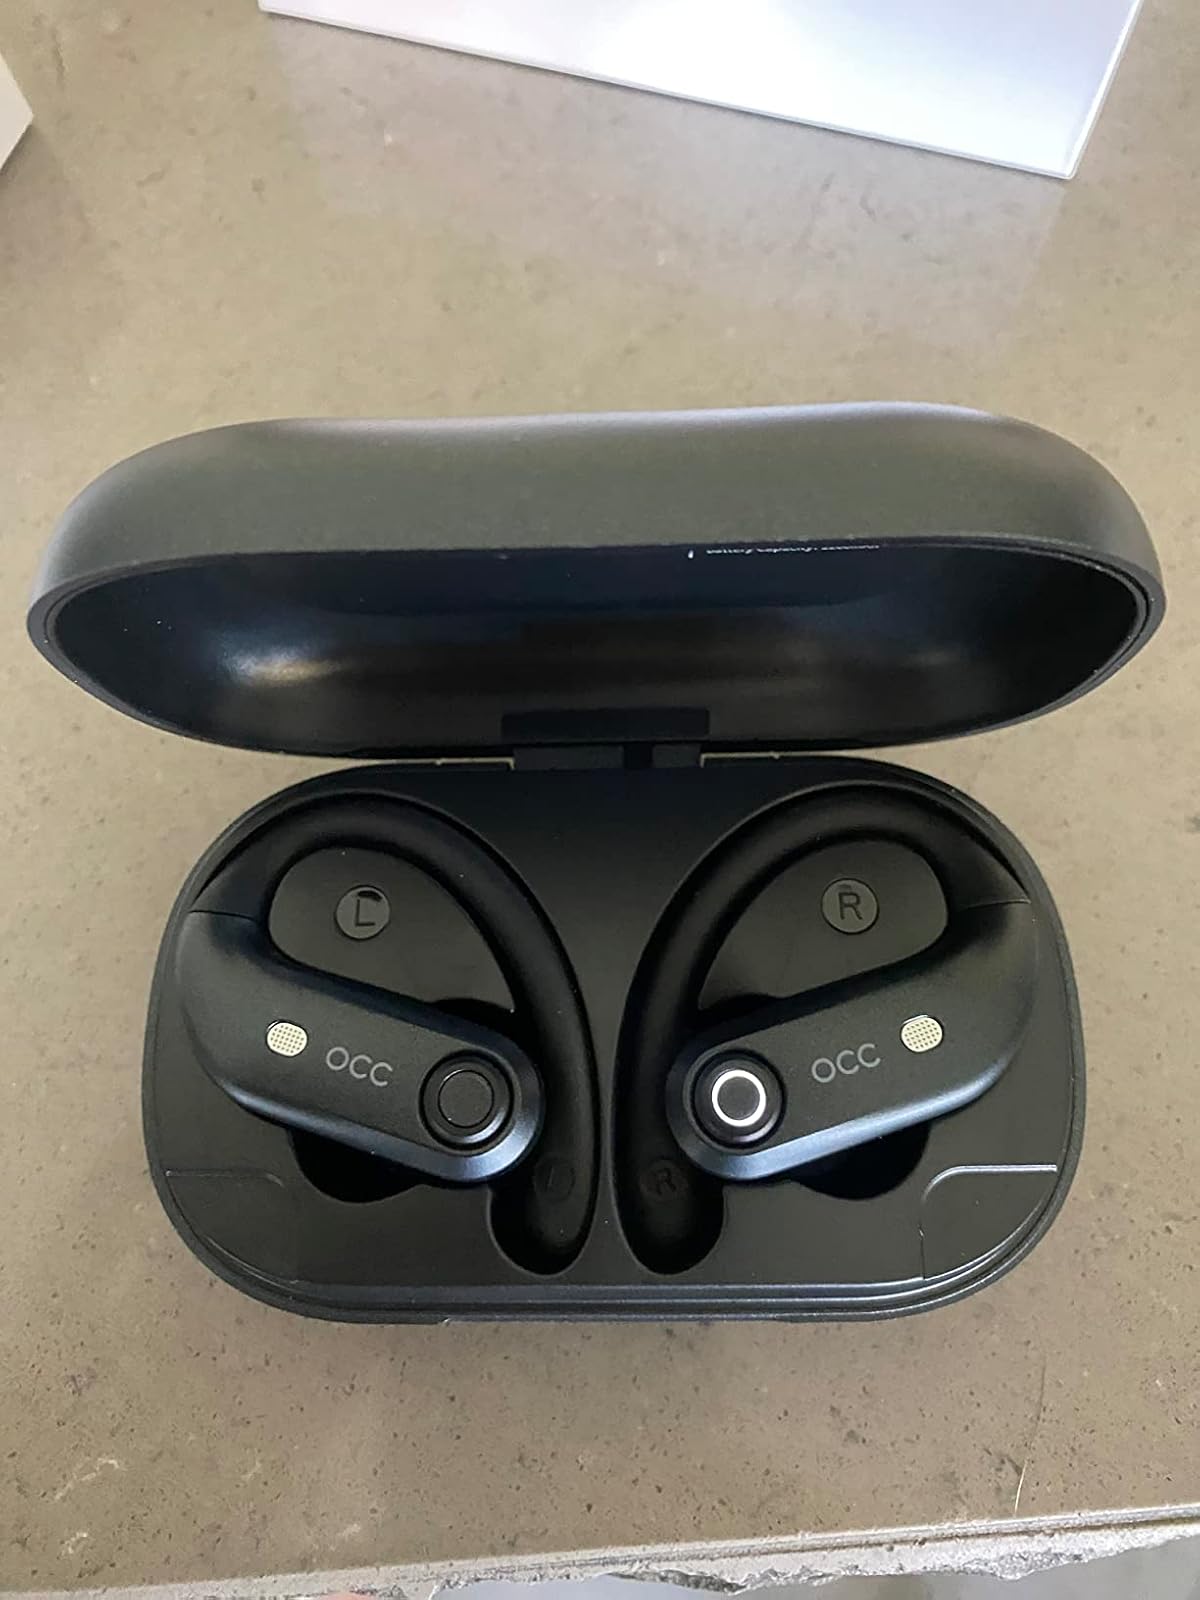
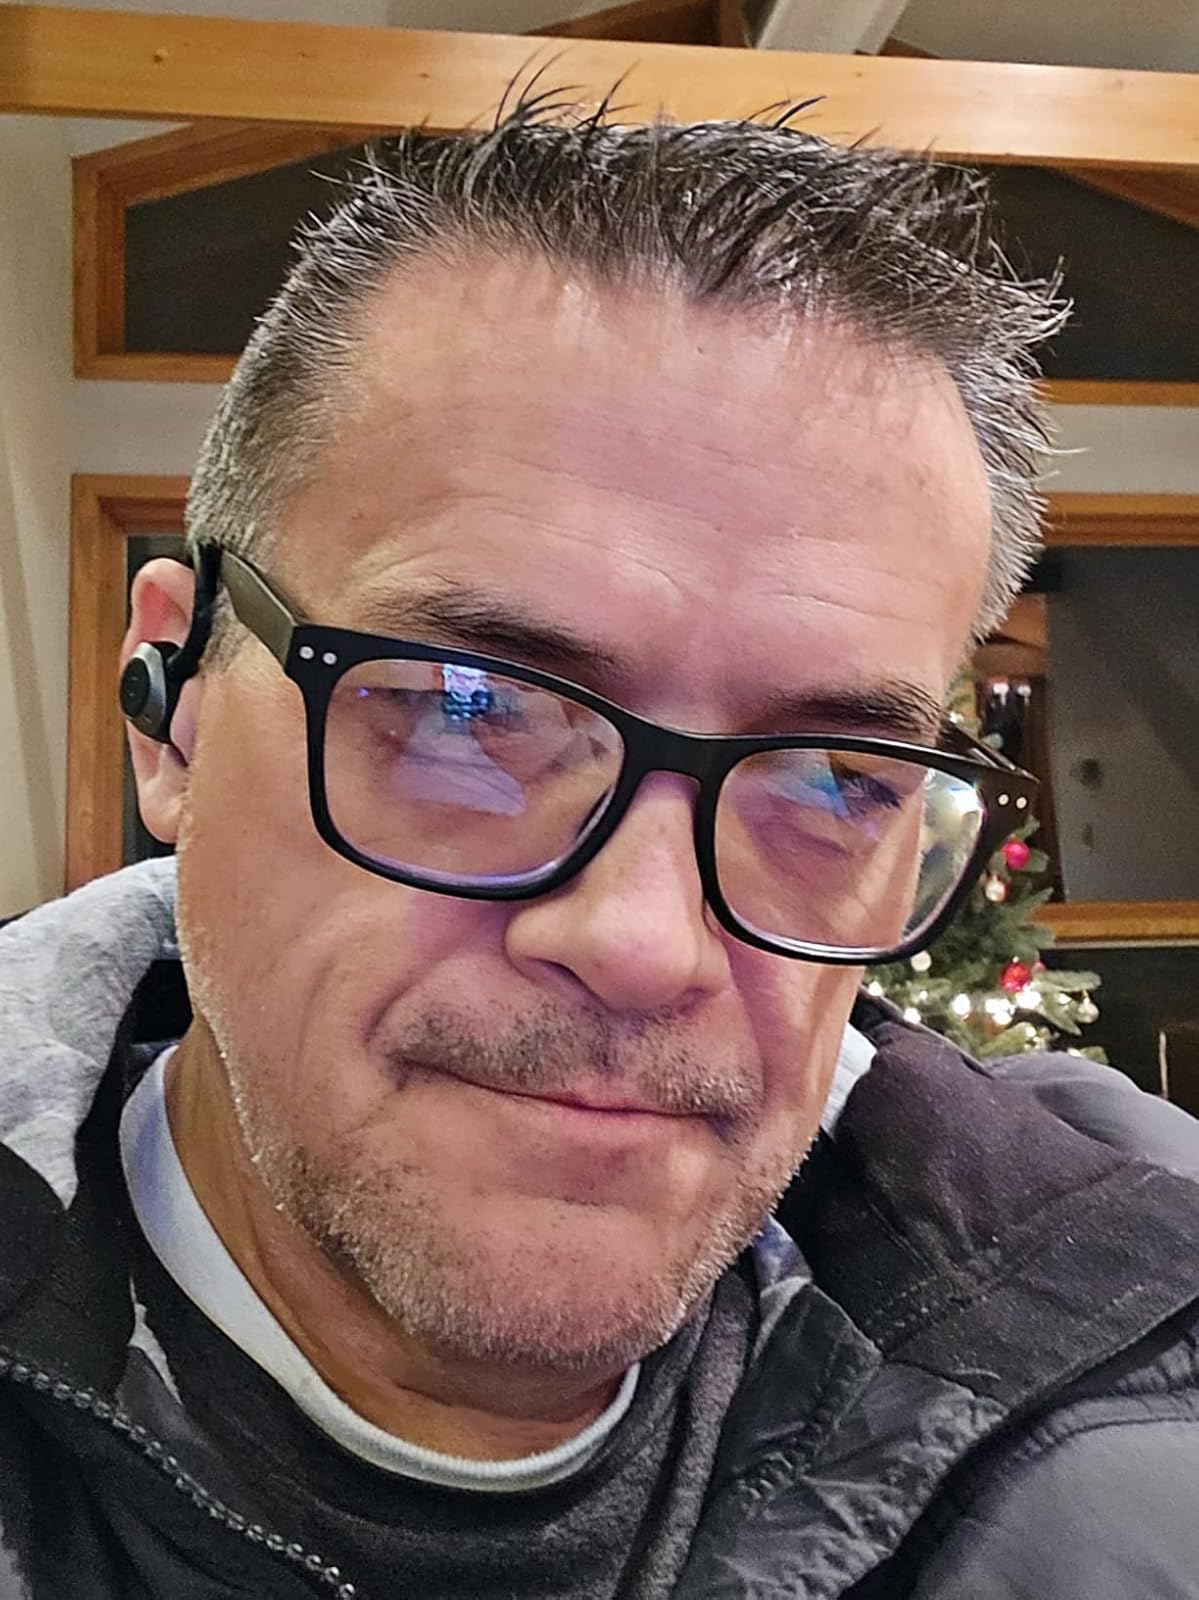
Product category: earbuds
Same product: no